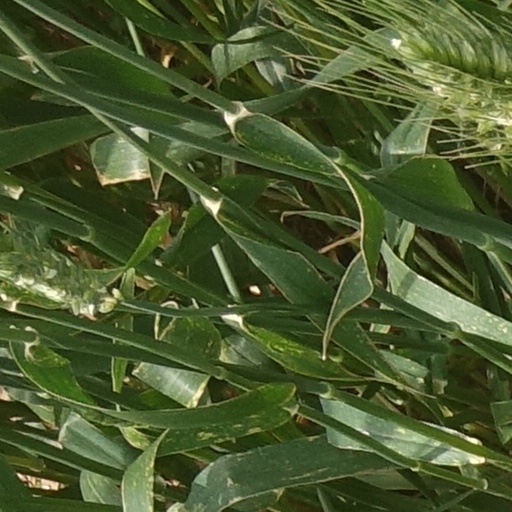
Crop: wheat